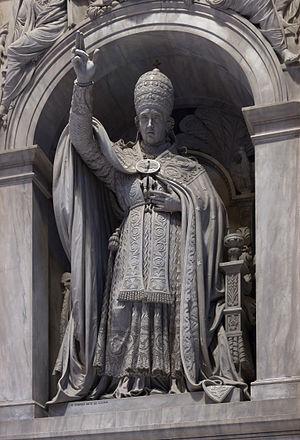
Statue du Pape Léon XII, par Guiseppe Fabris, Basilique Saint-Pierre, Cité du Vatican.
La nécropole papale de la basilique Saint-Pierre est une immense crypte contenant non seulement des chapelles dédiées à différents saints, mais aussi des tombes de rois, de reines et de papes à partir du Xᵉ siècle. Elle résulte d’une initiative d’Antonio da Sangallo, architecte en chef de la basilique Saint-Pierre, qui décide entre 1538 et 1546 de surélever de 3,2 mètres le pavement de la nef de la basilique pour en augmenter la luminosité. Ce nouveau pavement est alors soutenu par une série de voûtes qui forment des pièces accessibles, les grottes vaticanes, nom que l'on donne aux salles souterraines se trouvant sous la basilique et qui reprennent son plan.
Annibale della Genga est le 252ᵉ évêque de Rome. Comme pape, il choisit de régner sous le nom de Léon XII, de 1823 à 1829.